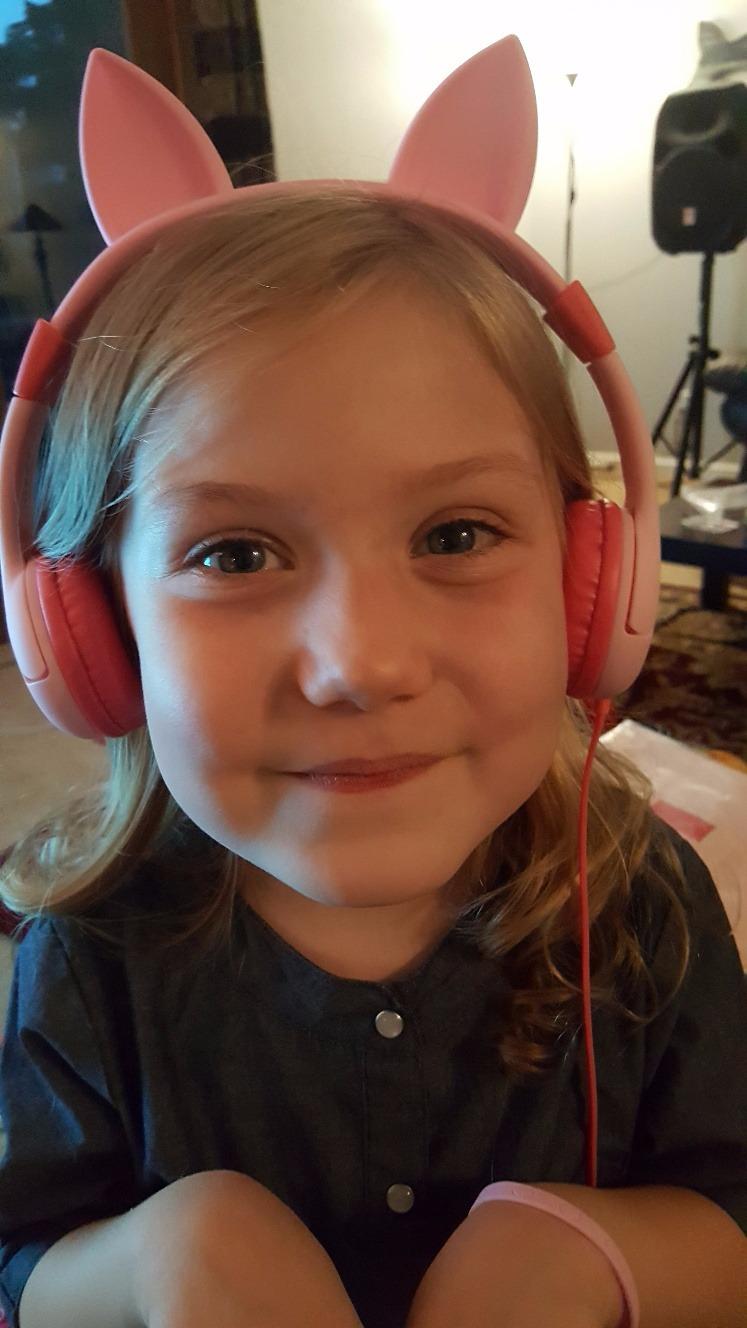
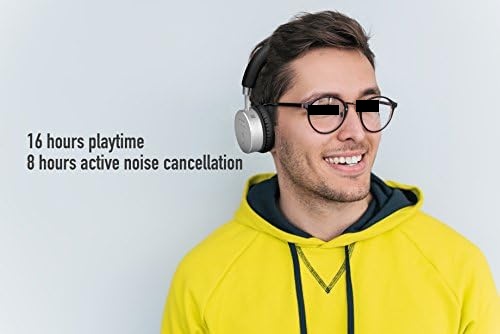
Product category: headphones
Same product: no